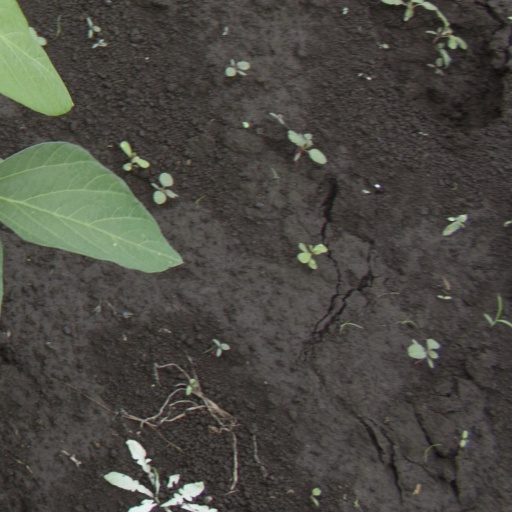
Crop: soybean